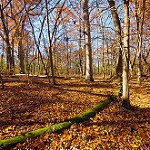
Label: forest